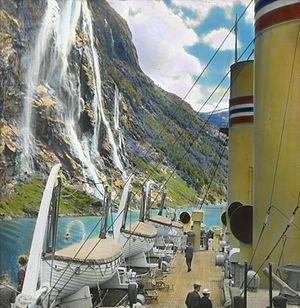
Les Sju Søstre, aussi appelées en bokmål Syv Søstrene, en nynorsk Sju Systrene, toponymes norvégiens signifiant littéralement en français « Sept Sœurs », sont un ensemble de chutes d'eau de Norvège dévalant les parois du Geirangerfjord pour se jeter directement dans le fjord ; cette caractéristique en fait des chutes d'eau côtières. Elles constituent une importante attraction touristique de Norvège, notamment pour les passagers des navires empruntant le Geirangerfjord.